Erik Persson (footballer)

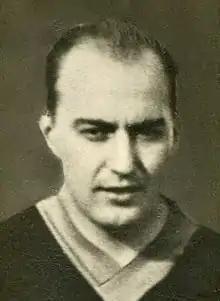
Erik Lillis Persson in the mid 1930s

Erik "Lillis" Persson (19 November 1909 – 1 February 1989) was a Swedish football forward who played for AIK. He also played for Team Sweden at the 1936 Summer Olympics, and at the 1938 FIFA World Cup in France.